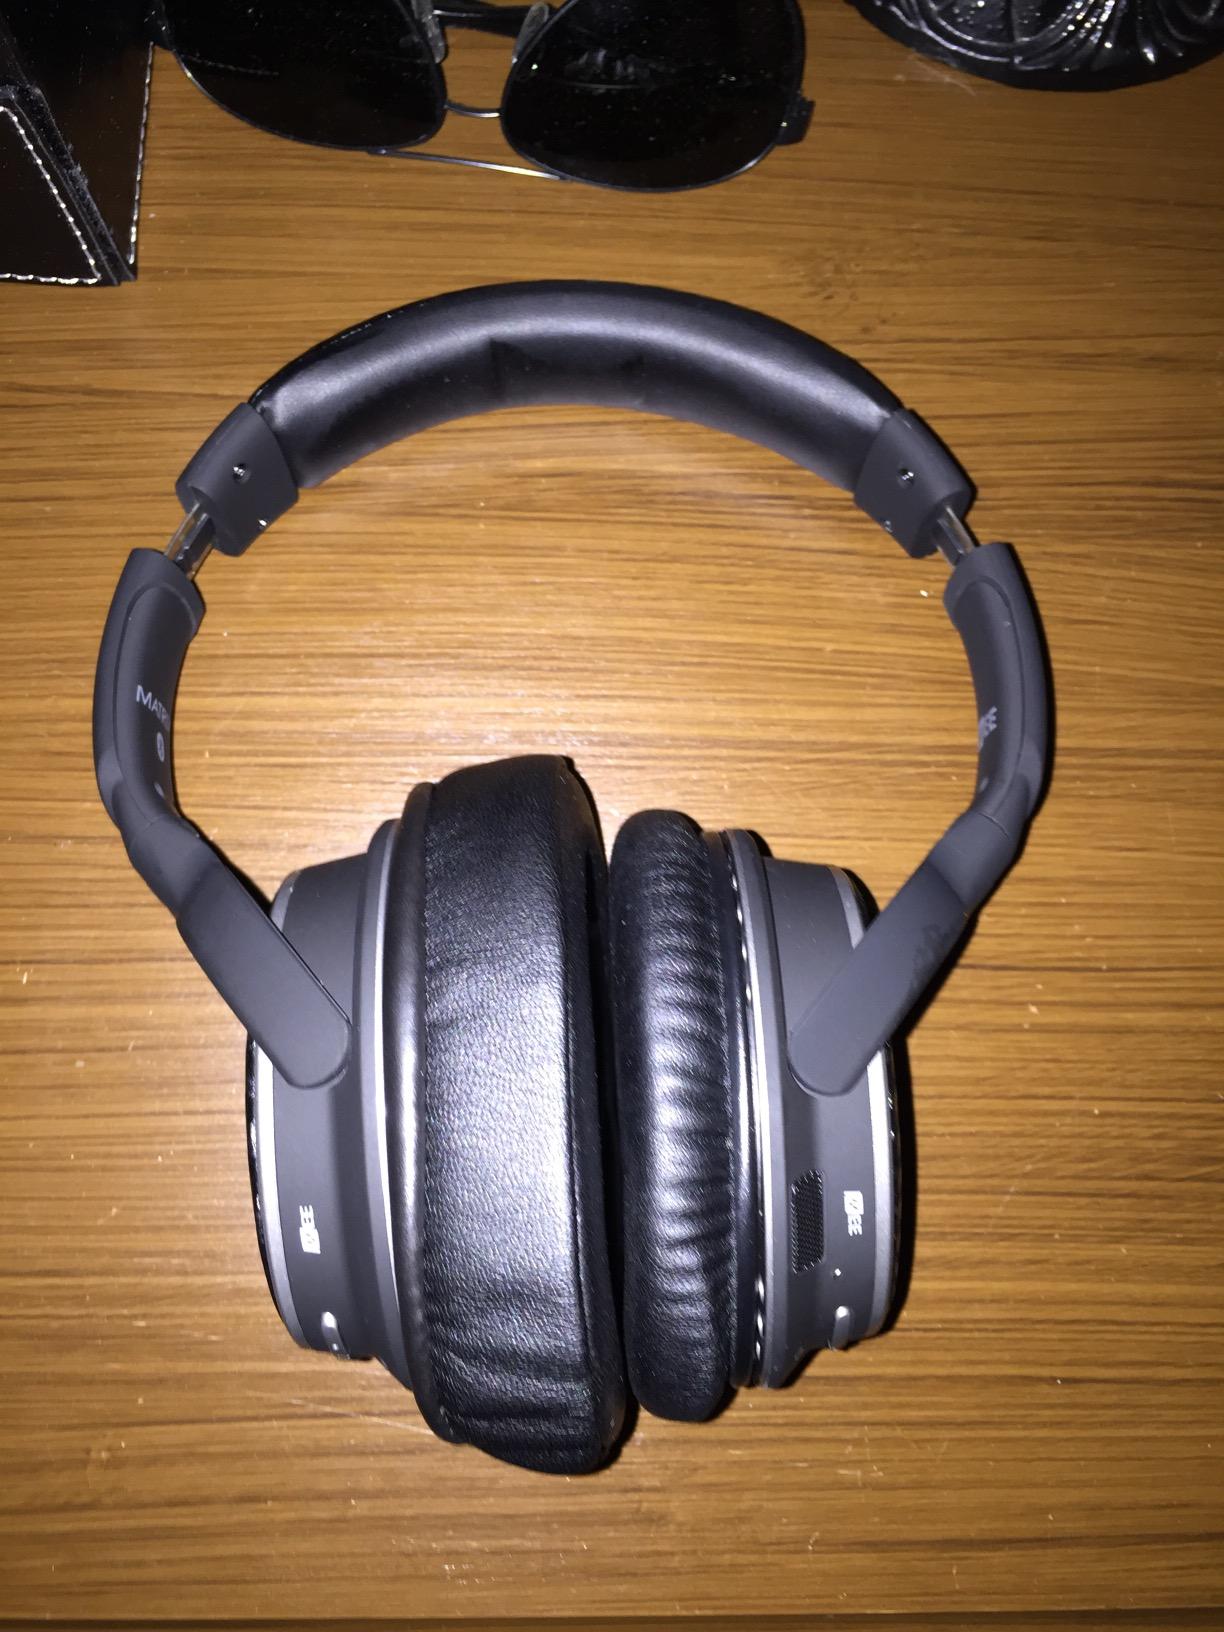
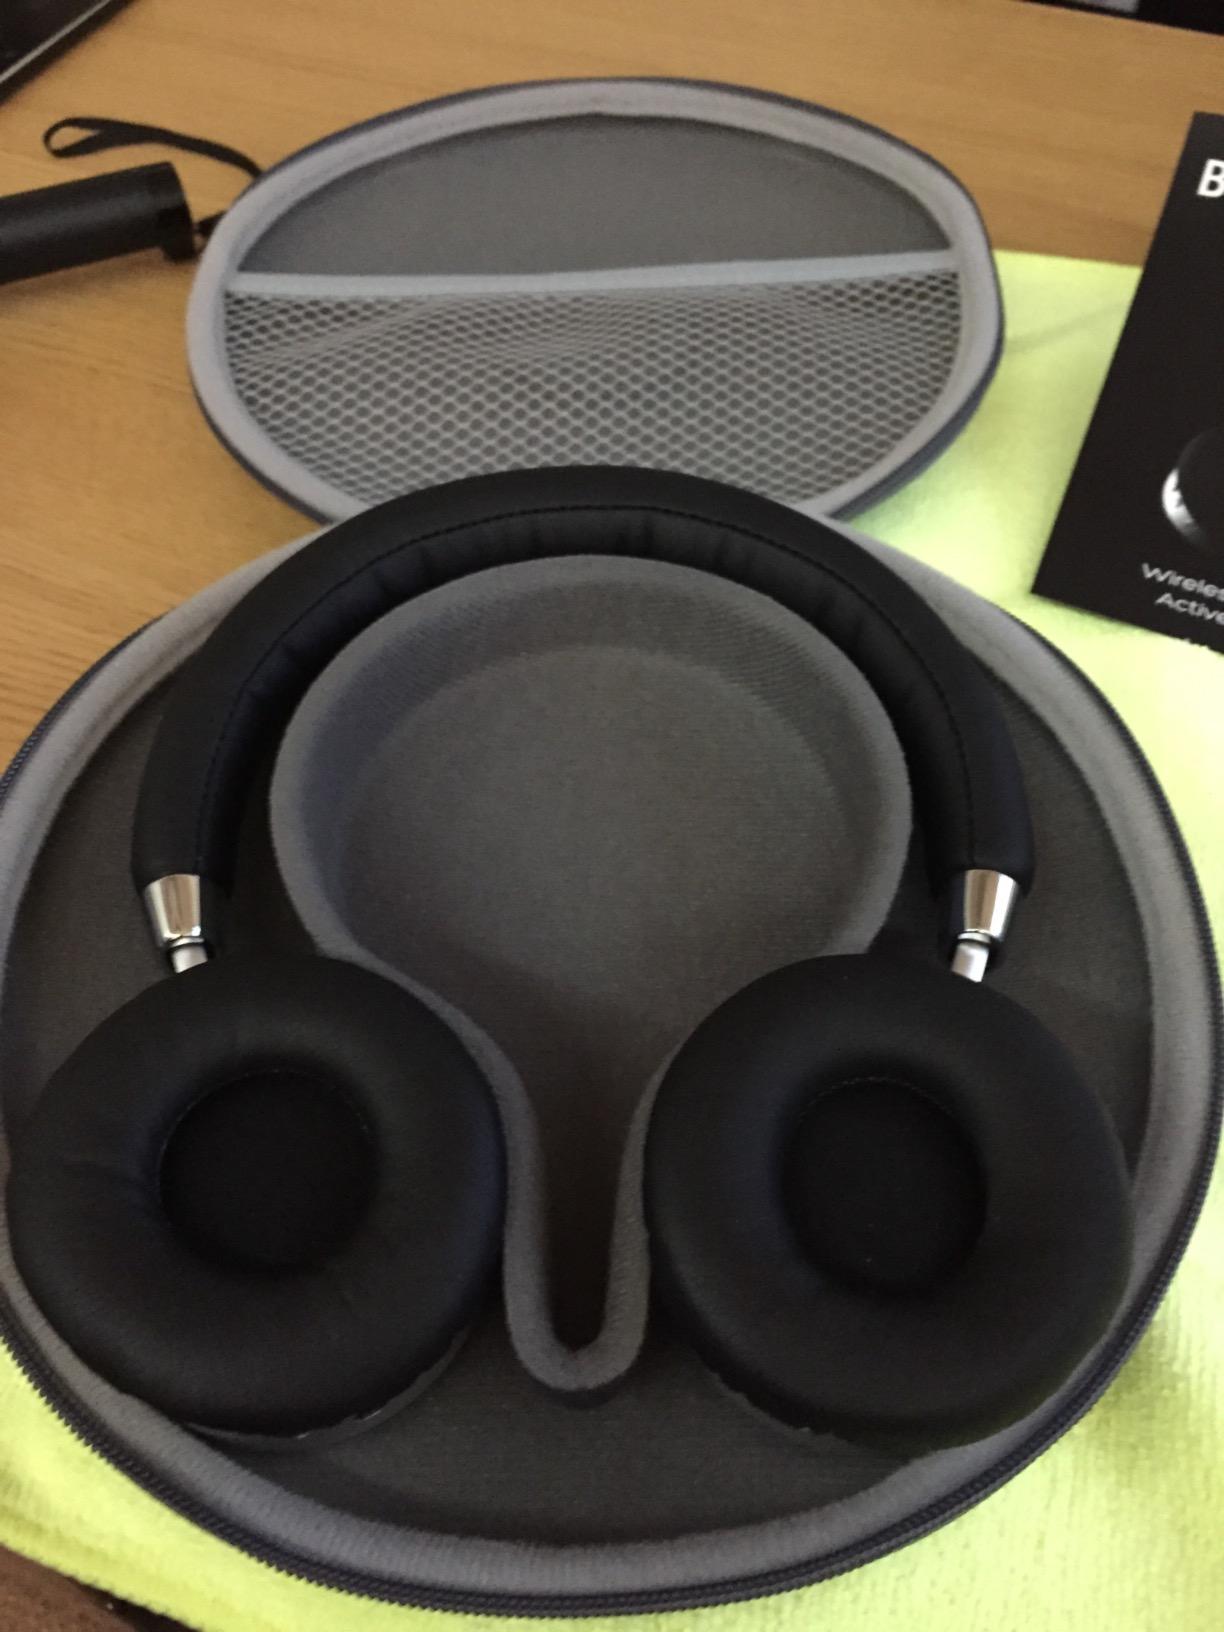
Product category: headphones
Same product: no